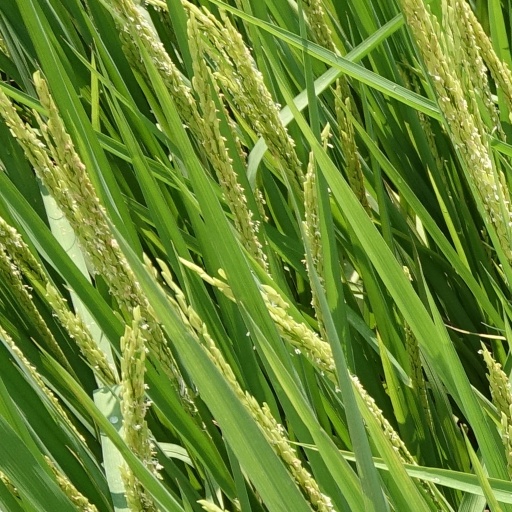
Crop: rice